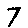
Label: 7